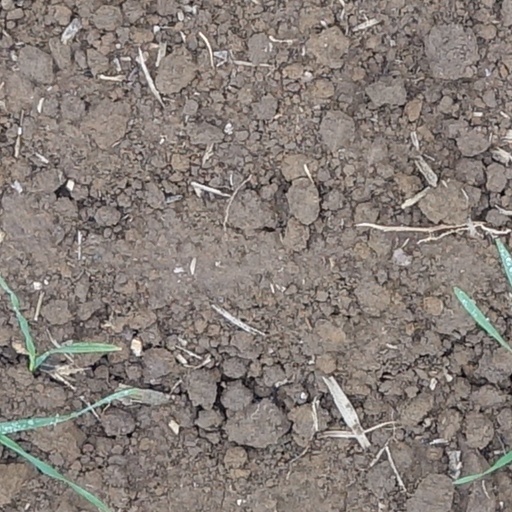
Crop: wheat